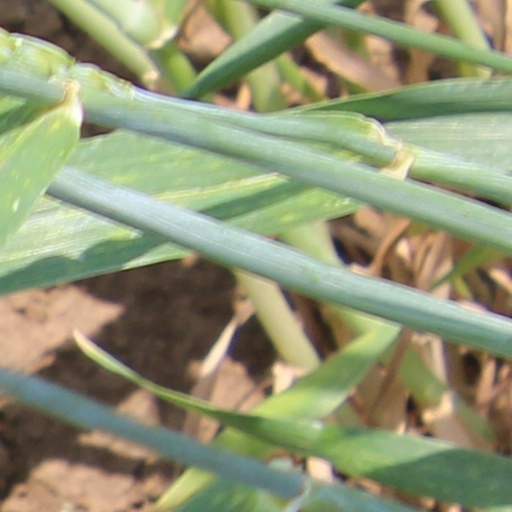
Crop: wheat